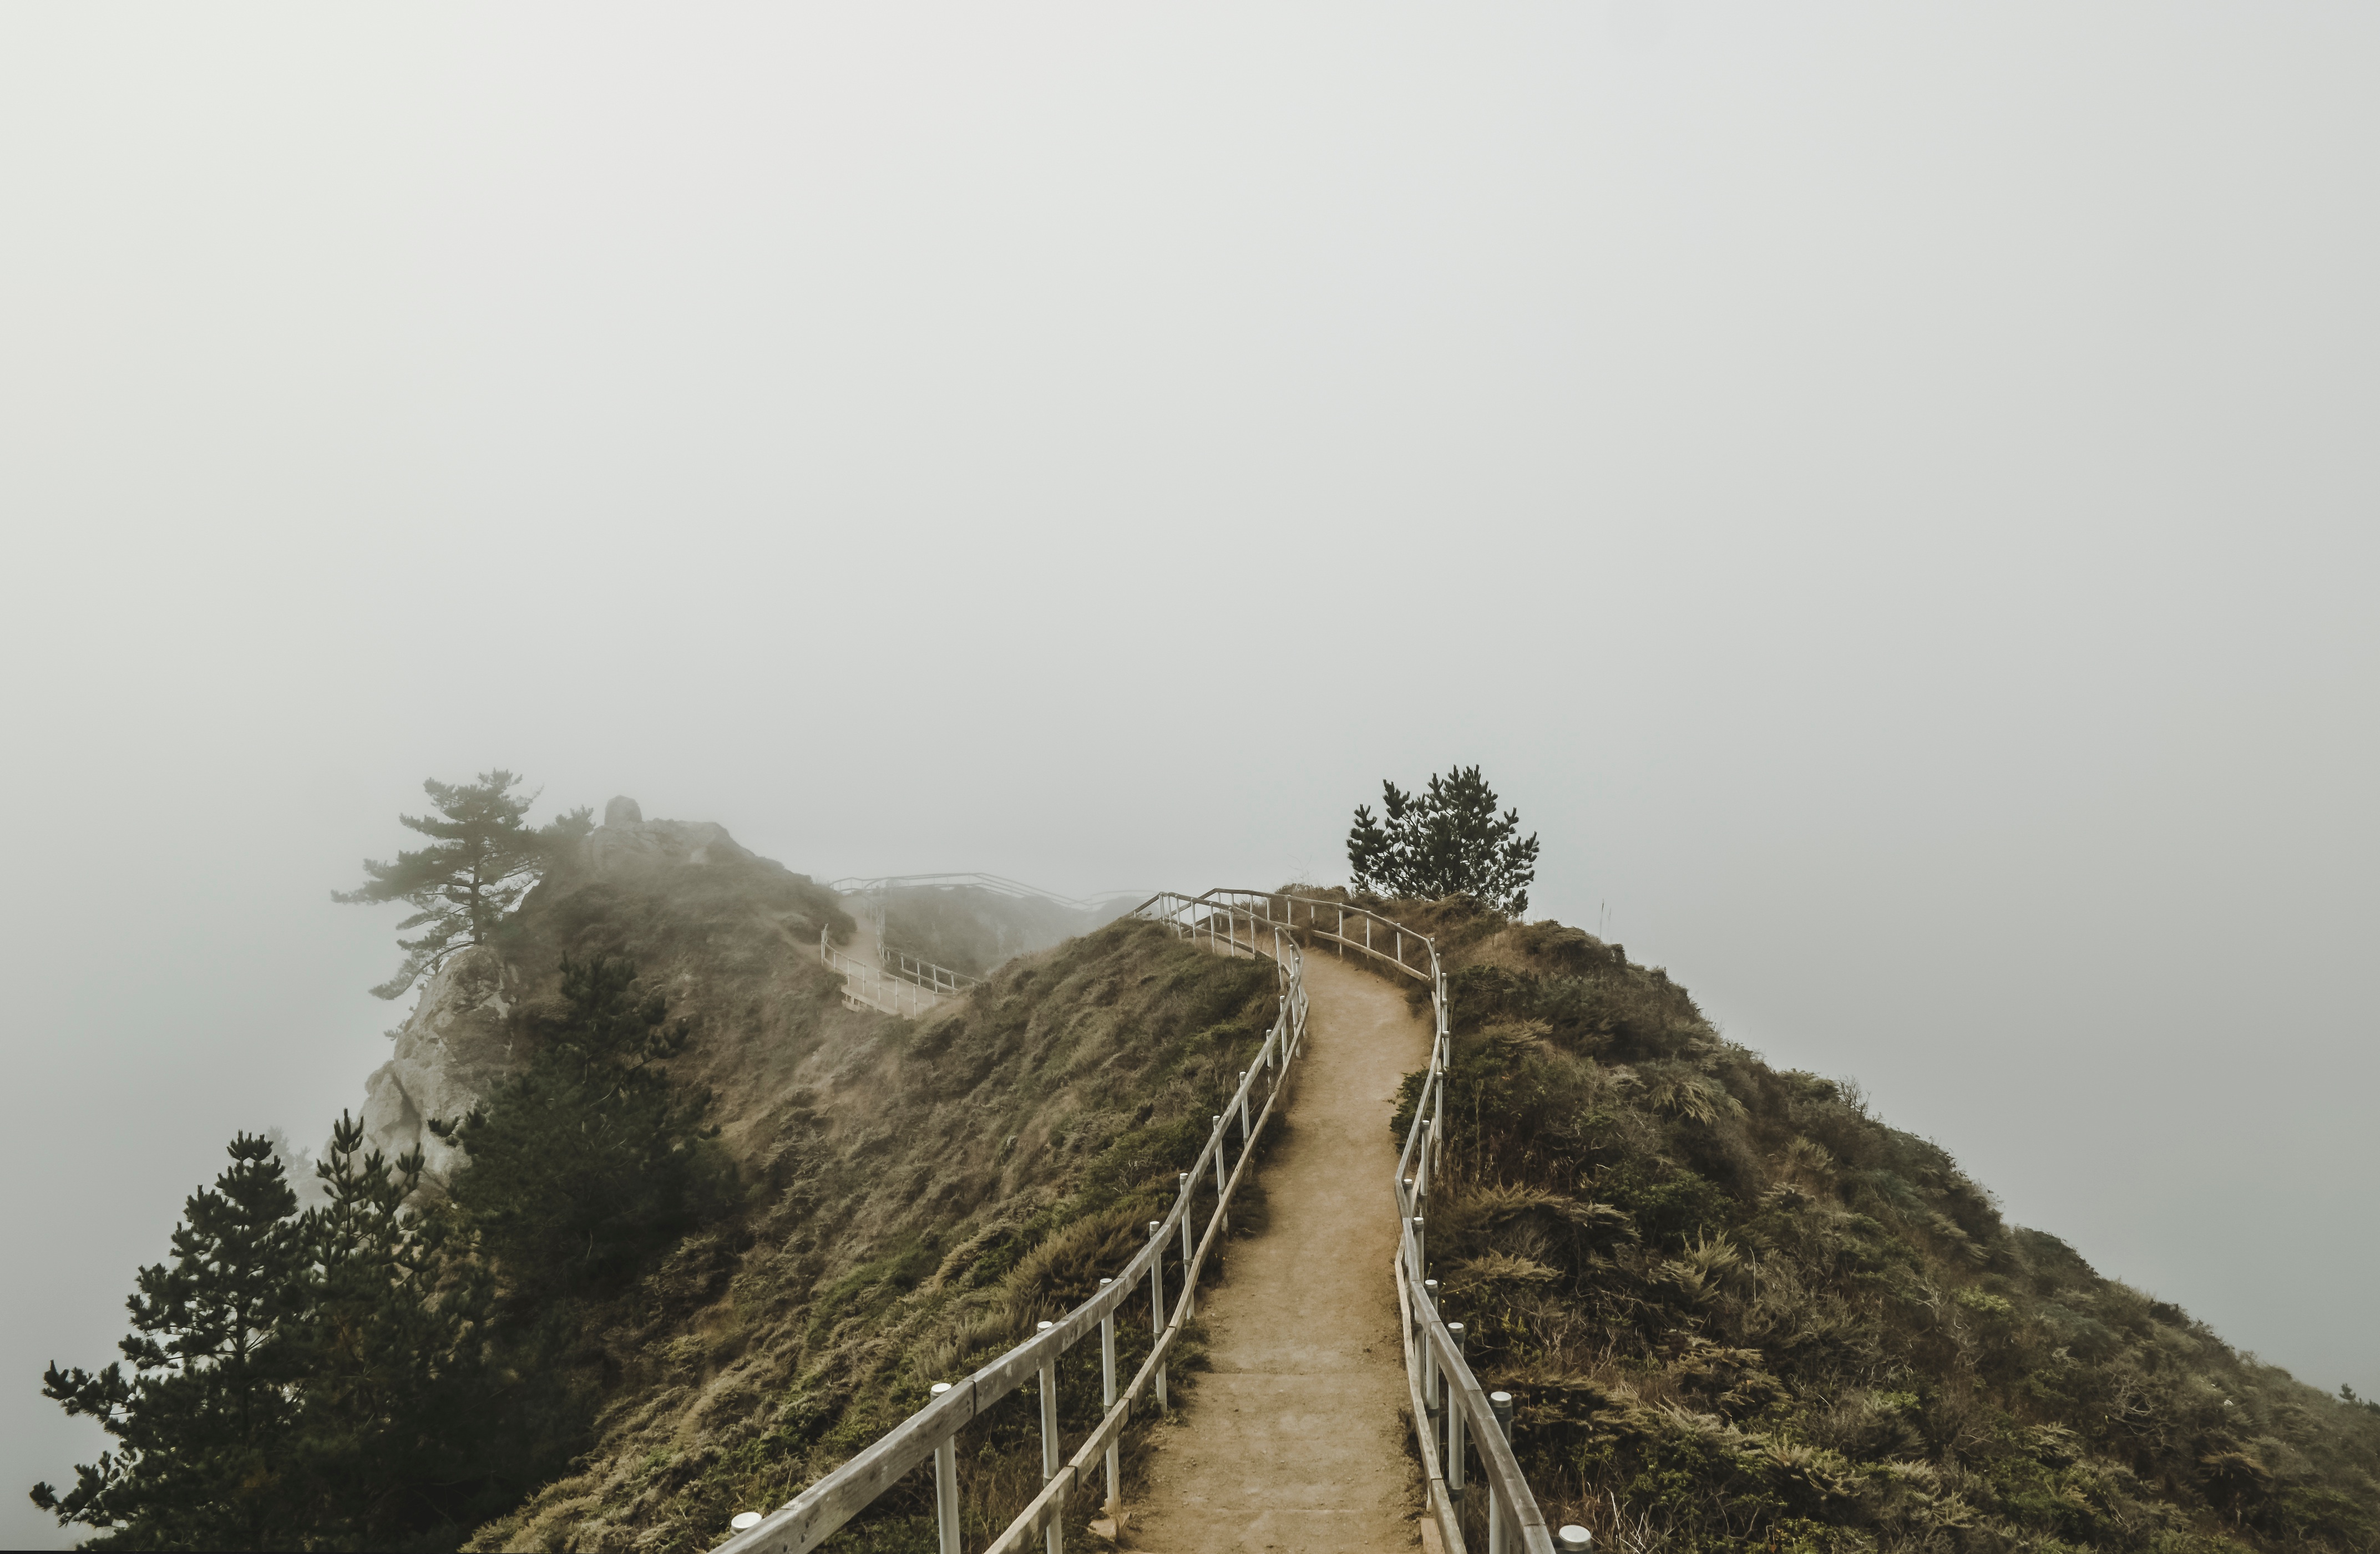
mountain, hill, wind, weather, ridge, summit, atmospheric phenomenon, mountainous landforms